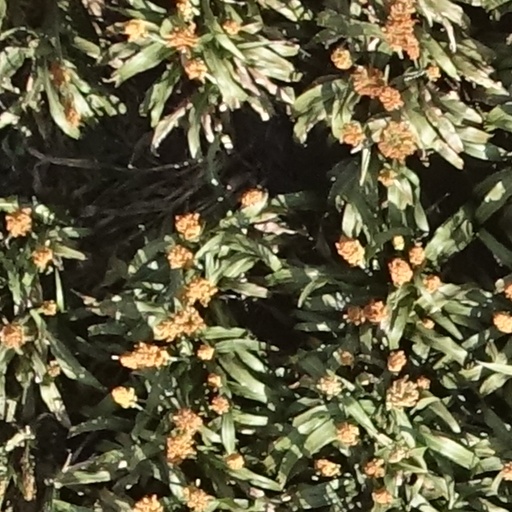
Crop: sorghum